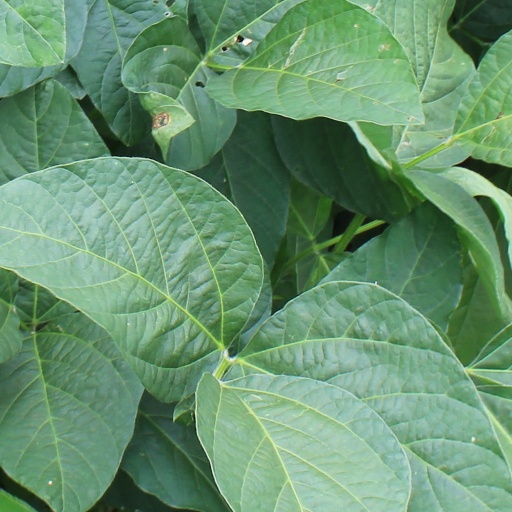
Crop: soybean